A158 road

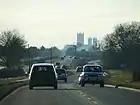
Approach to Lincoln at North Greetwell

Before the Lincoln Bypass was built (in stages) in the mid-1980s, the A158 historically went along "Wragby Road" (now the A15). Even earlier the A158 followed the northern end of "Canwick Road", the former B1188, over Pelham Bridge since its opening in 1958, and along "South Park Avenue" which was also built in 1958, to meet the former A46 at St Catherine's. This was parallel to the former western section B1190. The A15 at the time followed the west of Lincoln town centre, then along "Silver Street".